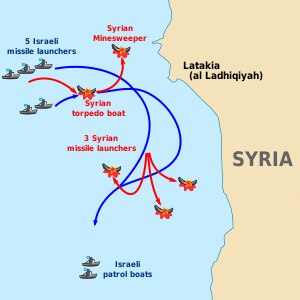
Yom Kippur-krigen / Kamphandlinger / På havet
Diagram over Slaget ved Latakia
Yom Kippur-krigen blev udkæmpet fra den 6. oktober til den 26. oktober 1973 af koalition af arabiske lande anført af Egypten og Syrien mod Israel.